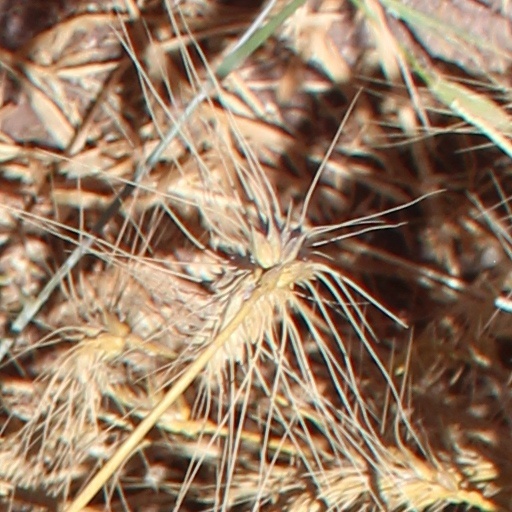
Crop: wheat